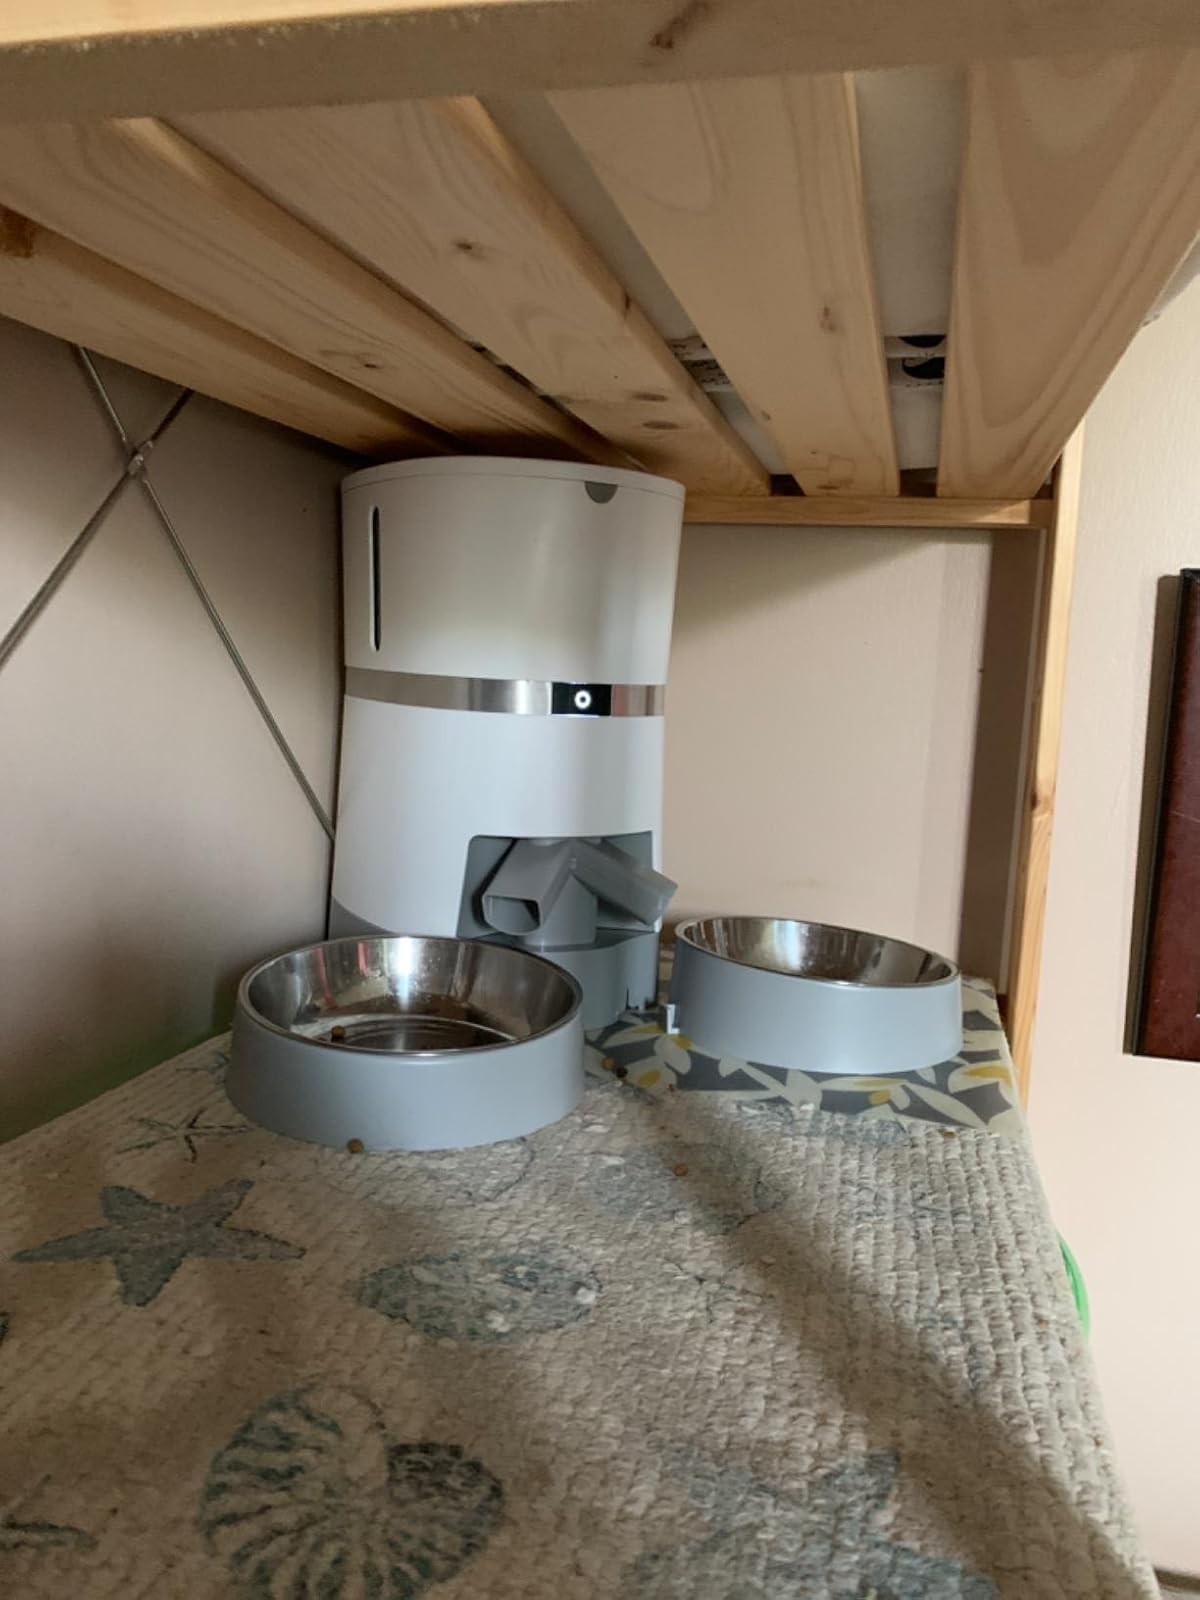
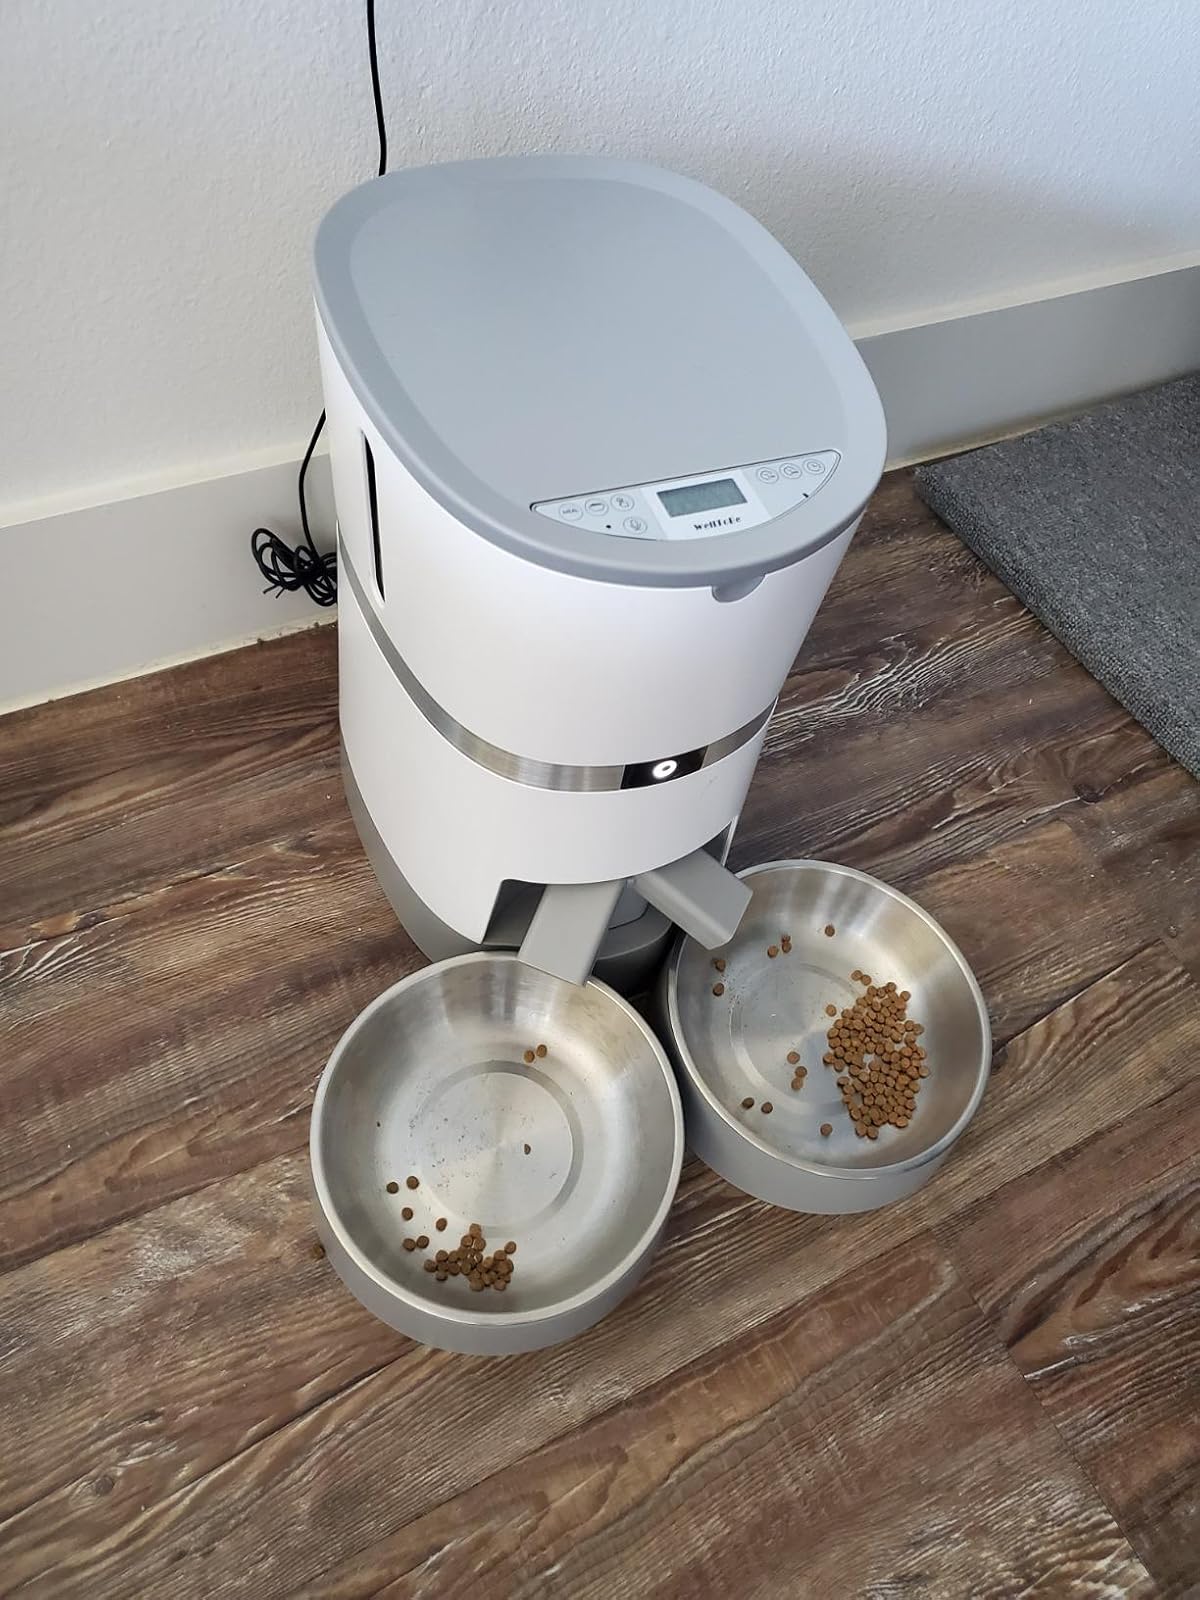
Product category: items_feeder
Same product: yes